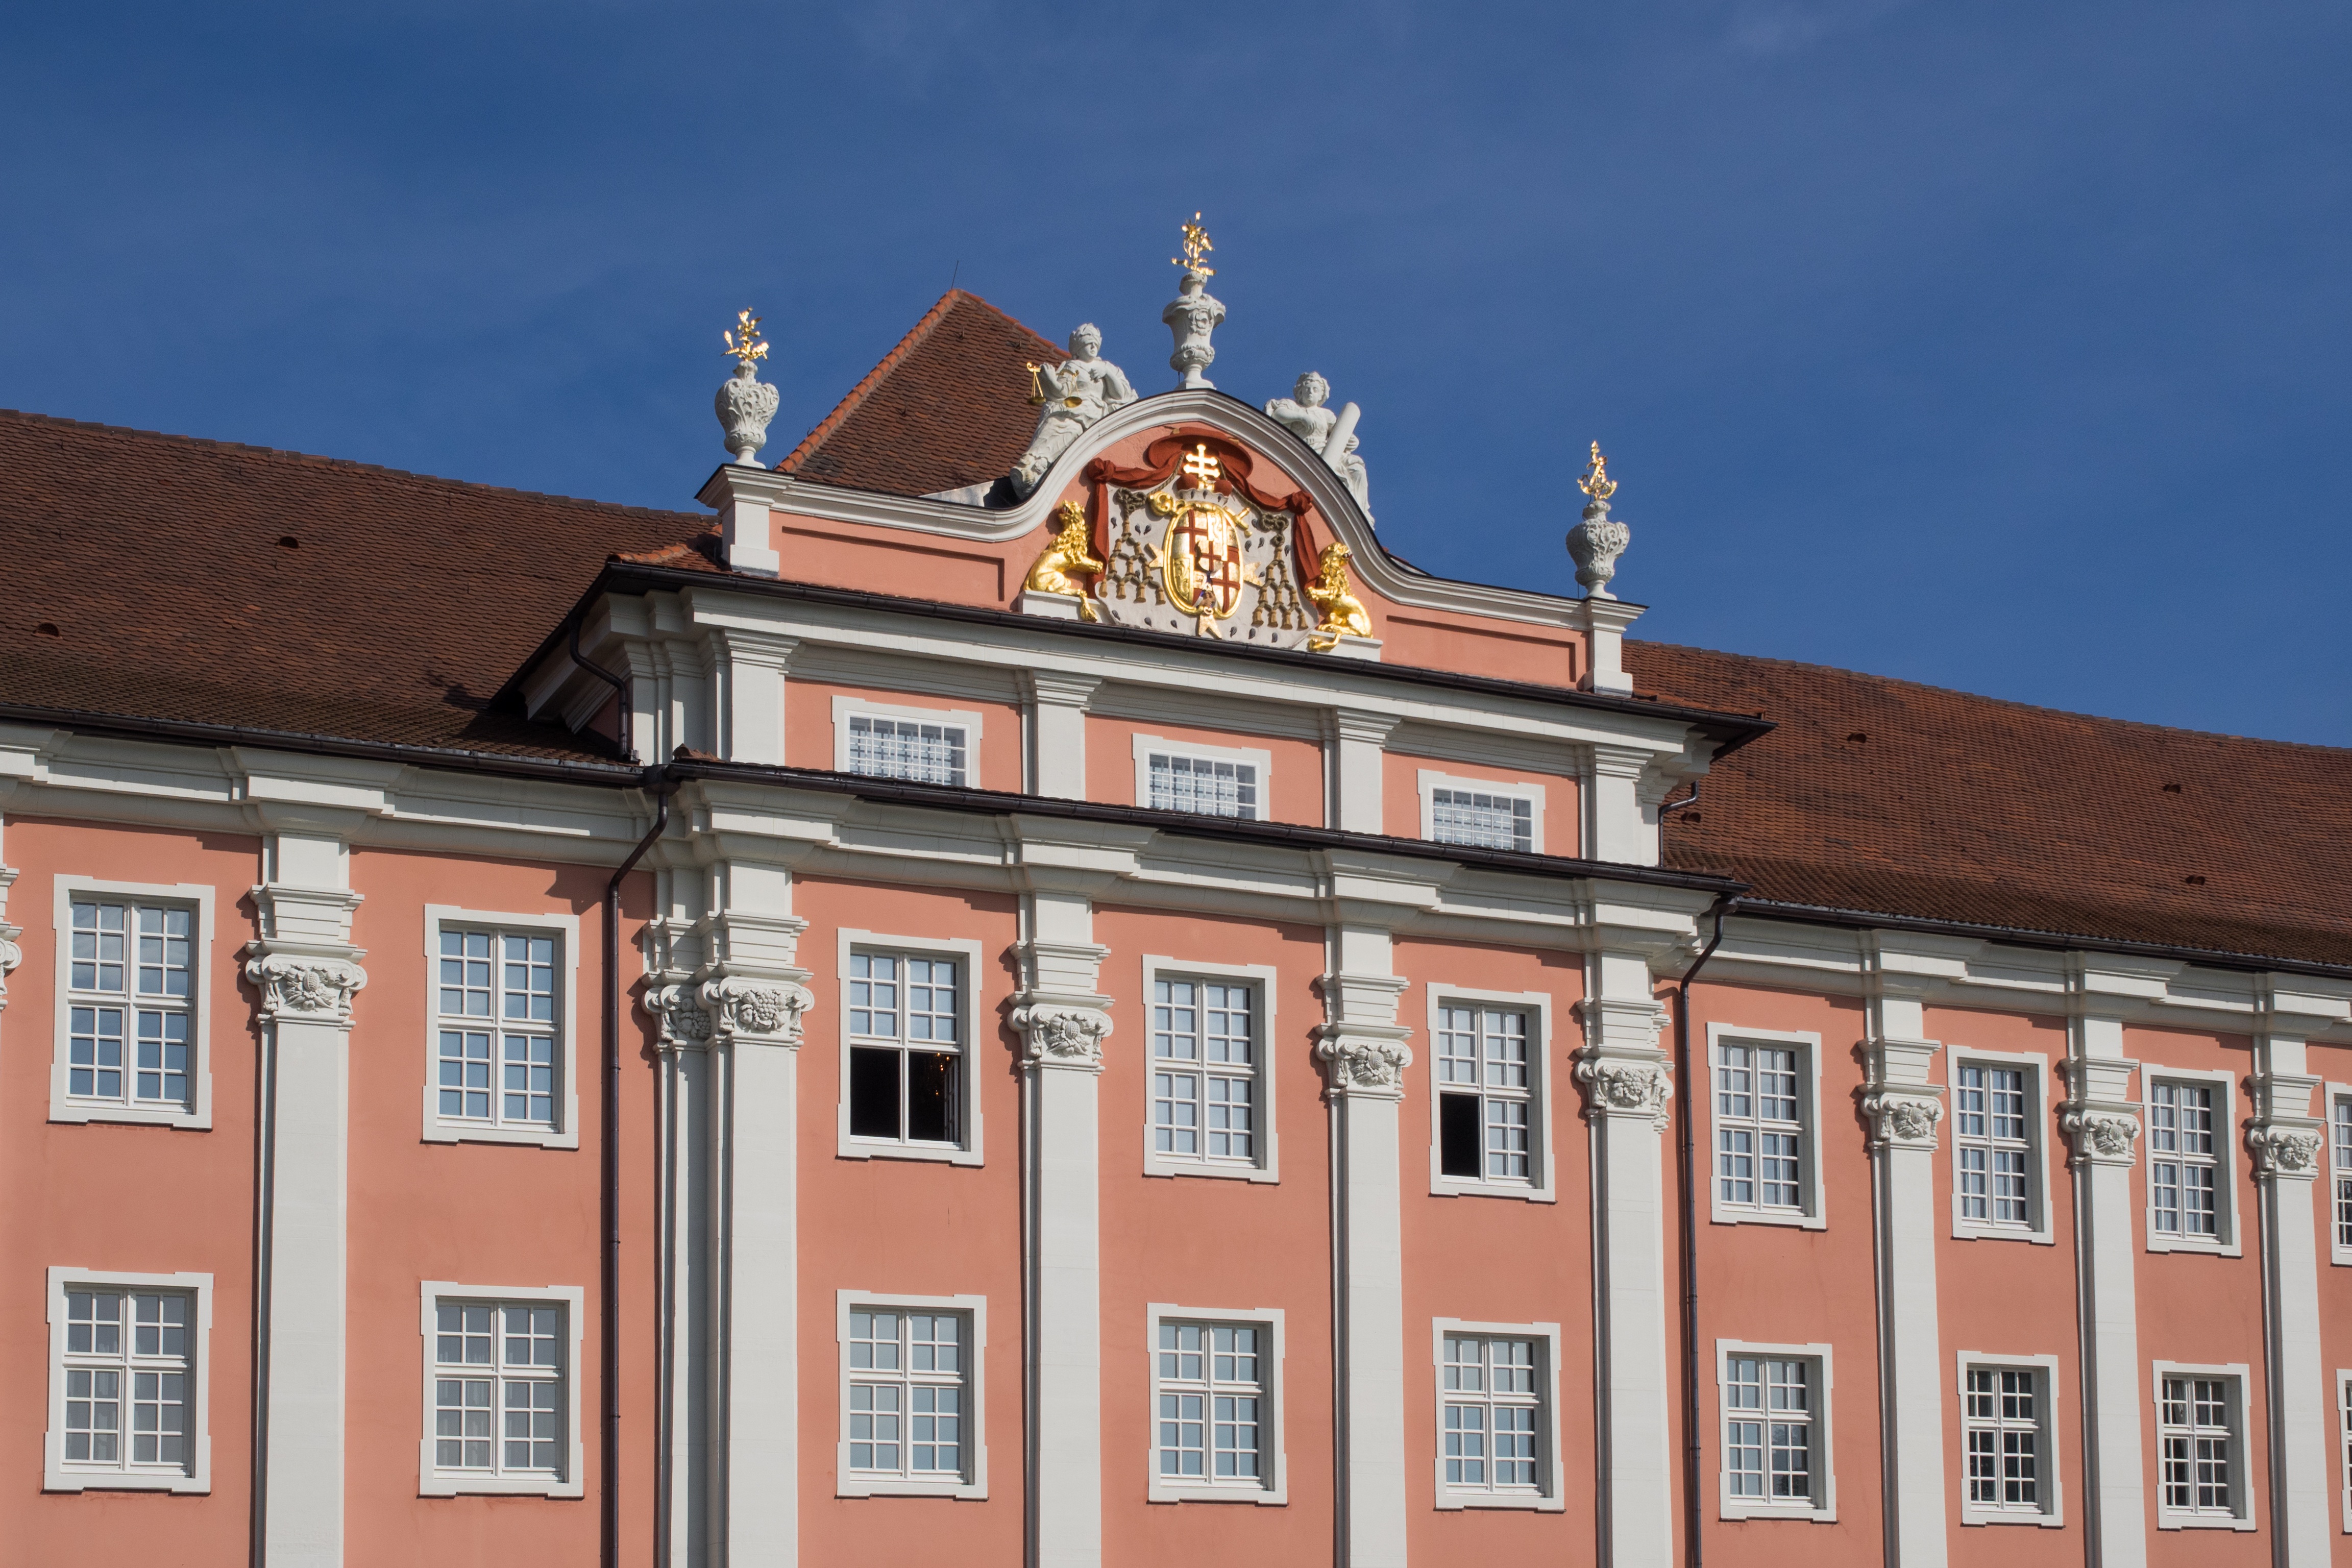
architecture, town, building, palace, downtown, castle, landmark, facade, elder, fortress, synagogue, estate, meersburg, lake constance, new castle, state winery, burg meersburg